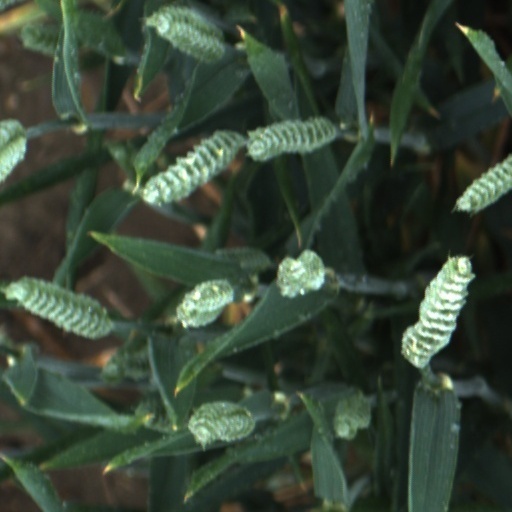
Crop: wheat